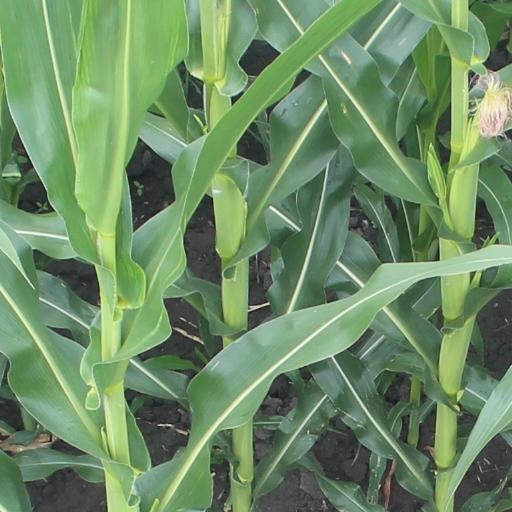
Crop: maize; corn